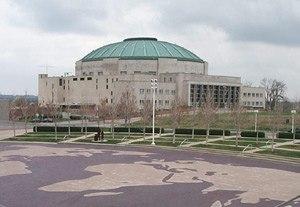
La Communauté du Christ, anciennement appelée Église réorganisée de Jésus-Christ des saints des derniers jours, est une Église chrétienne originellement constituante de l'une des deux branches principales, avec l'Église de Jésus-Christ des saints des derniers jours, du mouvement issu de l'Église du Christ organisée en 1830 par Joseph Smith. Elle se donne pour mission de « proclamer Jésus-Christ et promouvoir des communautés de joie, d’espoir, d’amour et de paix ». Elle rassemble 250 000 membres dans 60 pays. Son siège est situé à Independence dans le Missouri.